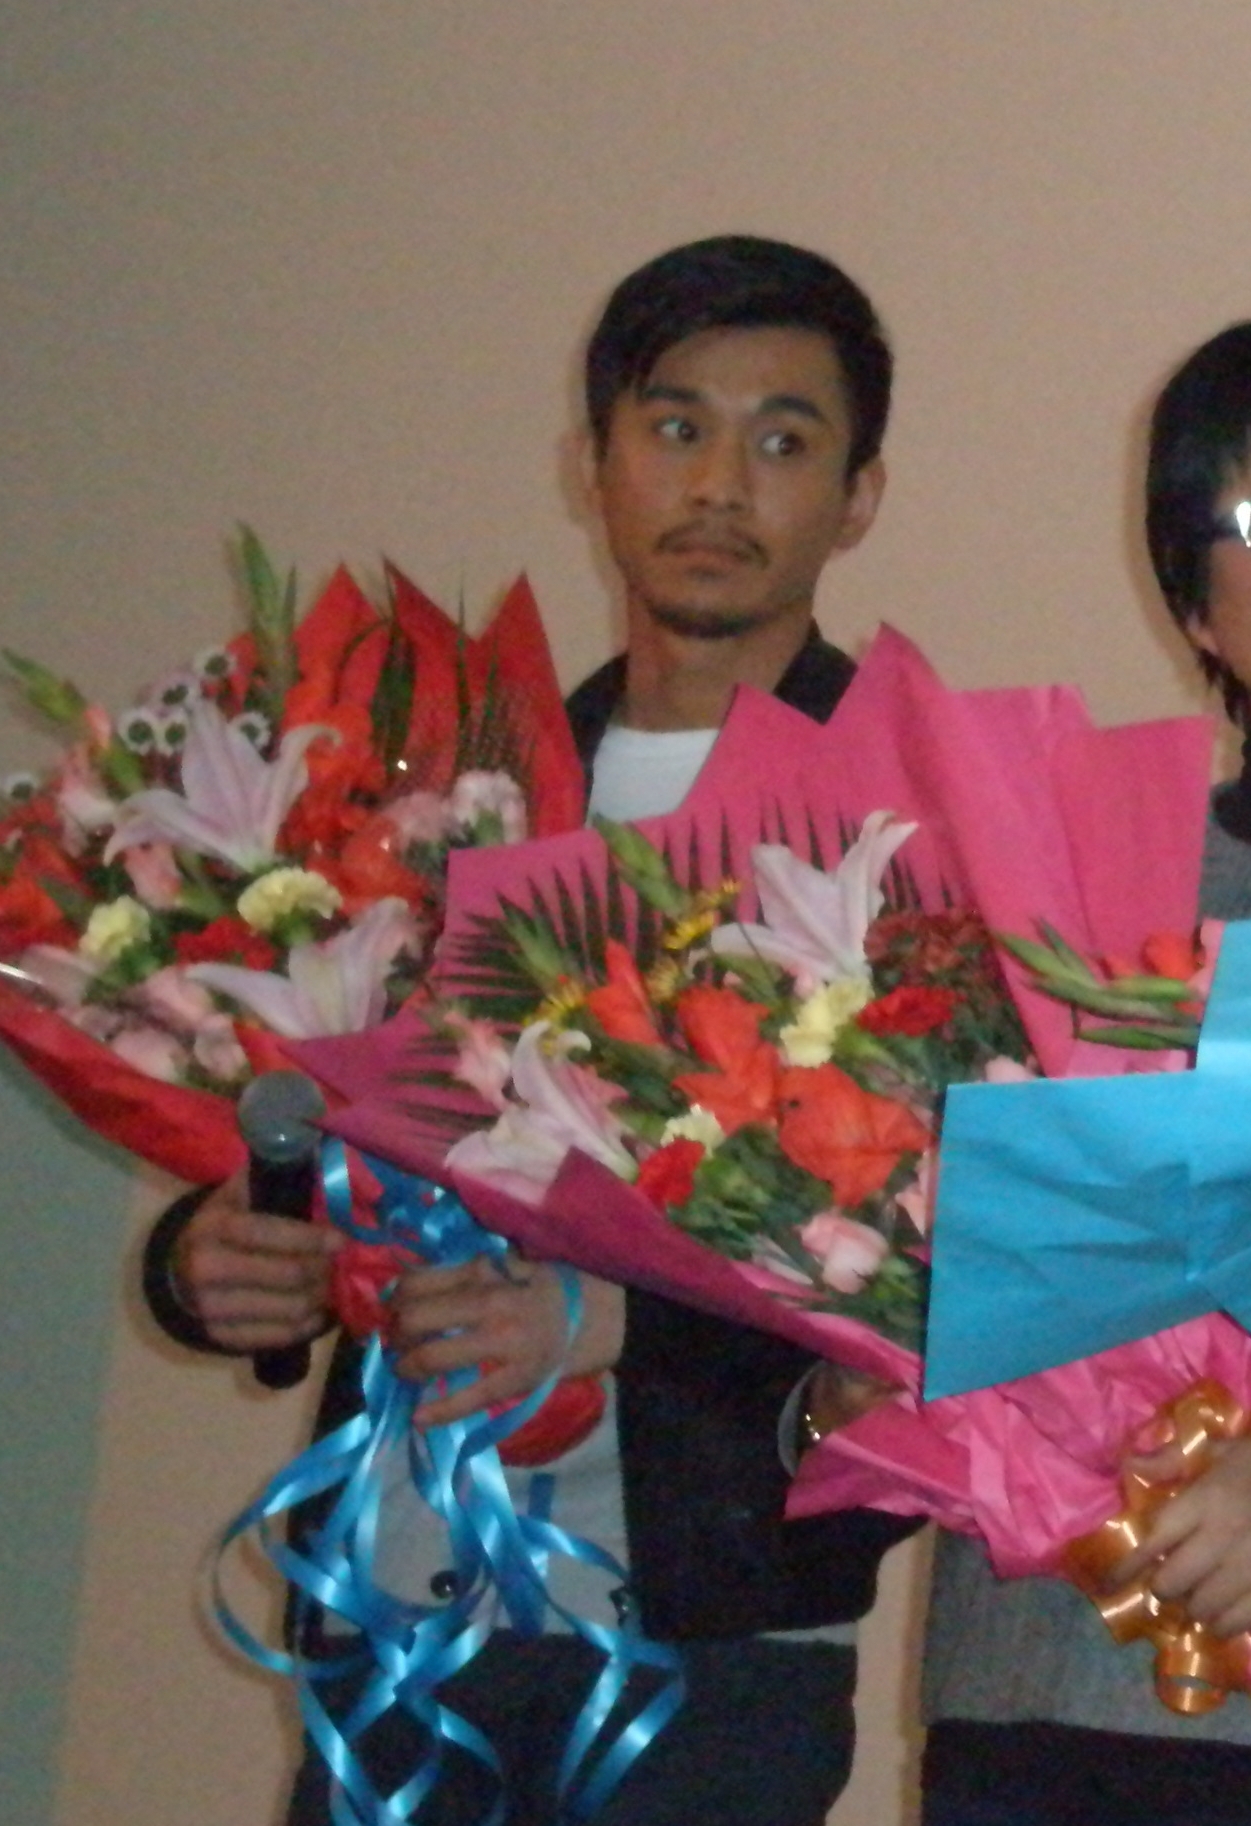
เฉียว เจิ้นอวี่

| name = เฉียว เจิ้นอวี่
| image = Qiao ZhengYu.jpg
| image_size = 240px
| caption = ภาพ เฉียวเจิ้นอวี่ "Super Girl 2016" รอบตัดสิน T1
| birth_place = Guilin, Guangxi, China
| alma_mater = Beijing Film Academy
| occupation = Actor
| years_active = 2000-ปัจจุบัน
| agent = Huayi Brothers
| spouse = หวังเชี่ยนอี้
| children = 2 คน,1.ซุ่นซุ่น(ชาย)เกิด2013 2.ซินซิน(หญิง)เกิด2016)
เฉียว เจิ้นอวี่ (, ) เกิดเมื่อวันที่ 1 พฤศจิกายน พ.ศ. 2521 ในเขตปกครองตนเองกว่างซีจ้วงเมืองกุ้ยหลิน เป็นดารานักแสดงภาพยนตร์และละครโทรทัศน์ในจีนแผ่นดินใหญ่ จบจาก มหาวิทยาลัยนาฏศิลป์ปักกิ่ง สาขา นาฏศิลป์คลาสสิค มหาวิทยาลัยนาฏศิลป์ปักกิ่งเป็นมหาวิทยาลัยที่ขึ้นชื่อเรื่องศาสตร์นาฏศิลป์ที่สุดในจีน
แล้วมาศึกษาต่อที่ (มหาวิทยาลัยศิลปศาสตร์กวงสี) "ที่ช่วงนั้นมีอะไรมาให้ก็เลือกเรียนทั้งหมดเลย ทั้งเรียนบัลเล่ต์ แล้วก็การเต้นรำพื้นบ้าน ทั้งศาสตร์ด้านร่างกายแบบจีนโบราณซึ่งผมก็จะต้องเรียนรู้ครับ ถือว่าเป็นอะไรที่เรียนครบจบในหนึ่งเดียวเลยครับ" (长夜行 ฉางเย่หาง วรรณกรรมแนวอภินิหารเทพที่มีการตีพิมพ์และเผยแพร่ในโลกออกนไลน์) และพอถึงตอนที่จะต้องเลือกสายที่จะเข้ามหาวิทยาลัยผมถึงเลือกสาขานาฏศิลป์คลาสสิค และผลด้านการเรียนของเขาก็ได้คะแนนในระดับดีเลิศ ได้รับทุนการศึกษามากมายหลายครั้ง ในการแสดงยังต่างประเทศ ก็มีการบันทึกการออกอากาศมากกว่า 20 ครั้ง หลังจากที่จบการศึกษา เฉียวเจิ้นอวี่ได้ถูกส่งตัวไปที่วิทยาลัยโอเปร่าของจีน จนกลายเป็นนักแสดงเต้นที่มีชื่อเสียงคนหนึ่ง
เฉียวเจิ้นอวี่ ดูดีมีเสน่ห์ทั้งในและนอกจอ
ในปี 2000 รับบทในภาพยนตร์เรื่องแรกเรื่อง Flying Dragon Leaping Tiger มังกรสะท้านฟ้าพยัคฆ์สะท้านภพ จากนั้นก็ได้เริ่มเข้าสู่วงการบันเทิงอย่างเป็นทางการ
2002 Quest (雪花女神龙) รับบทในฉายา " ไส้หัวถัว " ผู้ที่มีรูปลักษณ์ภายนอกรูปงามปราดเปรียวและมีความรู้ทางการแพทย์ที่ยอดเยี่ยมอย่างโอวหยางหมิงยื่อ ด้วยความโด่งดังจากบทนี้เป็นพลุแตกที่ยังคงอยู่ในความทรงจำของคนดูหลายๆคน จนกลายเป็นหนึ่งใน “ สี่หนุ่มหล่อจุฑาเทพ ”
และในปี 2006 ได้รับรางวัลหนุ่มสุดยอดผู้นำเทรนสปอร์ต และในเดือนธันวาคมปีเดียวกันนั้น ยังได้รับรางวัลภาพยนตร์และโทรทัศน์แดนใต้ทองคำ รางวัลดาราภาพยนตร์และโทรทัศน์หน้าใหม่
ในปี 2011 แสดงเป็นตัวละครเอกในหนังรักแนวสยองขวัญ «Hidden Intention»เป็นตัวละครที่ภายนอกดูหล่อเหลา แต่ภายในใจของโอวก้วนฉุนแห่งตระกูลโจวผู้นี้นั้นสุดแสนจะมืดบอด
ในปี 2013 กับละครแนวแฟนตาซีย้อนยุคทำให้เขาโด่งดังอีกครั้งใน มหัศจรรย์กระบี่เจ้าพิภพ รับบทเป็น โอวหยางเส้ากง ในปี 2014 ด้านงานแสดงละครเรื่อง «Beauties at the Crossfire» ทำให้เขาได้รับรางวัลจากงาน Shanghai Television Festival ครั้งที่ 20 กับรางวัลนักแสดงนำชายยอดเยี่ยมแห่งปี และจากละครเรื่อง «The Elderly With Love» ในงาน “ ประกาศรางวัลผลงานโทรทัศน์อินทรีทองคำ ครั้งที่ 10 ”ยังได้รับรางวัลนักแสดงนำชายยอดเยี่ยมแห่งปี
ในปี 2015 ได้รับรางวัล ในงาน Weibo Awards Ceremony คลื่นลูกใหม่ยอดนิยมแห่งปี
ในปี 2022 รับบทนักแสดงนำใน«Today And Me» «Faithful» «Dawn of the Orient» กับผลงานสุดโด่งดัง
เฉียวเจิ้นอวี่ ดาราเจ้าบทบาทมากความสามารถ ผู้เป็นดั่งความแข็งแกร่งแห่งแสงสุริยันการันตีคุณภาพแห่งชื่อเสียงและรางวัล ผู้บุกเบิกด้านวงการแสดง อีกทั้งยังพัฒนาด้านทักษะและความสามารถของตนเอง ให้เหนือชั้นอย่างต่อเนื่อง
ปี 2023-ปัจจุบัน เฉียวเจิ้นอวี่ได้แสดงฝีไม้ลายมือที่เป็นเสน่ห์และเอกลักษณ์ ทั้งงานละครและภาพยนตร์ วาไรตี้โชว์ ที่ประสบความสำเร็จและได้รับความสนใจเป็นอย่างมาก ในด้านงานละครและภาพยนตร์ เฉียวเจิ้นอวี่ได้เอาความสามารถด้านการแสดงแบบเหนือชั้น ด้วยบทบาทและคาแลคเตอร์ที่ครองใจใครต่อใครมานับไม่ถ้วน ซีรีส์จีน เก้ายอดคุณธรรมพลิกคดีแค้น Faithful เขานั้นรับบทเป็น อู๋เหลียน ทั้งความมีเสน่ห์อันเป็นเอกลักษณ์บวกกับการเข้าถึงบทบาทด้านการแสดง ที่ประสบความสำเร็จได้รับความรักและชื่นชอบจากผู้ชม ด้วยความใส่ใจในการแสดงของเฉียวเจิ้นอวี่ ที่สามารถเผยให้เห็นถึงแก่นแท้ของตัวละครได้อย่างมีสีสัน สร้างความประทับใจและเข้าถึงอารมณ์ของคนดู
นอกจากความโด่ดเด่นด้านงานละครและภาพยนตร์ เฉียวเจิ้นอวี่ยังร่วมรายการวาไรตี้และรายการสดอีกมากมาย เขาได้ร่วมรายการแนวพีเรียดออกอากาศสด ที่ใช้การถ่ายทำแบบ AR และเทคนิคด้านการจับภาพที่ทันสมัย เป็นงานที่ทำให้คนดูนั้นได้เพิ่มอรรถรสสัมผัสในการรับชมมากยิ่งขึ้น เฉียวเจิ้นอวี่ แสดงความเป็นกันเองและอารมณ์ขันเมื่ออยู่ในรายการสด และได้รับความรักและชื่นชอบจากแฟนคลับเป็นอย่างมาก
นอกจากนี้ เขายังได้ร่วมรายการวาไรตี้ ที่ต้องทำกิจกรรมร่วมกับพี่สาวน้องสาวฝาแฝดคู่หนึ่ง และต้องทำให้ผู้ชมเห็นถึงความอบอุ่นละเอียดละออของเขา และด้านความร่วมมือกันของผลงาน เฉียวเจิ้นอวี่ใช้ความเป็นคนที่มีรสนิยมและมีชื่อเสียง จนกลายเป็นพรีเซนเตอร์ให้กับสินค้าหลากหลายแบรนด์ เข้ายังได้เข้าร่วมรายการกิจกรรมของทางแพมเพิร์สเด็กอ่อนสุดพรีเมี่ยม ไม่เพียงแต่เป็นการขยายความสนใจด้านผลิตภัณฑ์จากสื่อ อีกทั้งยังเป็นการแสดงถึงศักยภาพของพรีเซนเตอร์ที่มีต่อผลิตภัณฑ์อีกด้วย สิ่งที่เฉียวเจิ้นอวี่นั้นมีต่อเหล่าแฟนคลับในขณะถ่ายรายการ ยิ่งทำให้บรรยากาศในห้องส่งนั้นคึกคักขึ้นมาถนัดตาเลยทีเดียว เป็นการเติมเต็มความสนุกสนานและความอบอุ่น
นอกจากนั้น ในด้านสื่อและสังคมเฉียวเจิ้นอวี่ก็ยังรักษาความมีชีวิตชีวาและเป็นกันเองได้อยู่เสมอ เขามักที่จะร่วมแลกเปลี่ยนประสบการณ์ด้านการทำงานและการใช้ชีวิตของตัวเอง อีกทั้งยังรักษาความสัมพันธ์กับเหล่าแฟนคลับไว้ได้อย่างเหนียวแน่น ไม่ว่าจะเป็นอวยพรตามแต่ละเทศกาลหรือจะเป็นการเปิดตัวละคร เฉียวเจิ้นอวี่ก็จะตอบไขข้อคำถามของเหล่าแฟนคลับได้อย่างทันใจ แสดงให้เห็นถึงศักยภาพและความเป็นกันเองของศิลปินผู้เป็นต้นแบบ นอกจากด้านงานแสดงของเขาแล้ว
เฉียวเจิ้นอวี่ยังได้เข้าร่วมเก็บเกี่ยวประสบการณ์กับกิจกรรมจิตสาธารณะ เพื่อเป็นการบำเพ็ญประโยชน์เพื่อสังคม ซึ่งเขาจะให้ความสำคัญกับผู้ที่มีร่างกายเปราะในกลุ่มบาง ที่ต้องอาศัยพลังในการขับเคลื่อนและการใส่ใจดูแล ความมีจิตสาธารณะต่อสังคมของเฉียวเจิ้นอวี่ตรงนี้ไม่เพียงแต่แสดงให้เห็นถึงความใส่ใจต่อส่วนรวม และยังได้รับความเคารพรักและการสนับสนุนอย่างล้นหลามจากมวลชน
โดยสรุปแล้ว หากจะพูดถึงเฉียวเจิ้นอวี่ในปี 2023-ปัจจุบัน แล้วก็ถือได้ว่าเป็นปีที่ได้รับการเติมเต็มตลอดทั้งปี เขาทั้งในด้านละครและภาพยนตร์ วาไรตี้โชว์ กิจกรรมแบรนด์สินค้า ต่างก็ประสบความสำเร็จเป็นอย่างยิ่ง แสดงให้เห็นถึงความมีเสน่ห์และเป็นศิลปินมืออาชีพมากความสามารถ พวกเราก็หวังเป็นอย่างยิ่งว่าในอนาคตเฉียวเจิ้นอวี่จะไม่หยุดที่จะสร้างผลงานที่มีสีสันและคุณภาพมากยิ่งๆขึ้นไป ในขณะเดียวกันด้านงานจิตสาธารณะของเขาก็จะสามารถแสดงให้เห็นถึงผลของความพยายามที่ยิ่งใหญ่ได้เช่นกัน เพื่อเป็นการเสียสละเพื่อสังคมอย่างแท้จริง
== ผลงาน ==
=== ด้านภาพยนตร์ ===
== แหล่งข้อมูล ==
*
หมวดหมู่:บุคคลที่ยังมีชีวิตอยู่
หมวดหมู่:บุคคลที่เกิดในปี พ.ศ. 2521
หมวดหมู่:บทความที่มีข้อความภาษาจีนตัวเต็ม
หมวดหมู่:บทความที่มีข้อความภาษาจีนตัวย่อ
หมวดหมู่:บทความที่มีข้อความภาษาจีน
หมวดหมู่:นักแสดงจีน